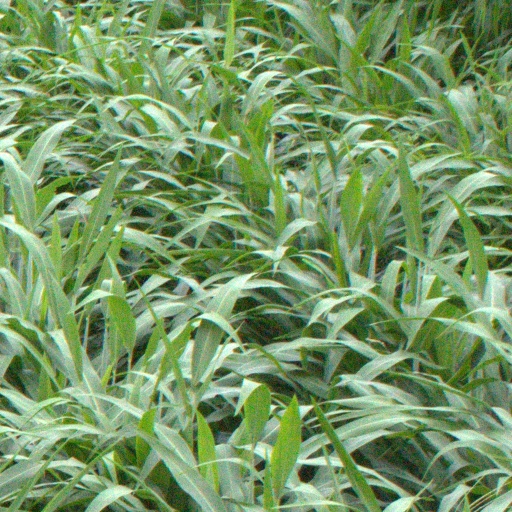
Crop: sorghum